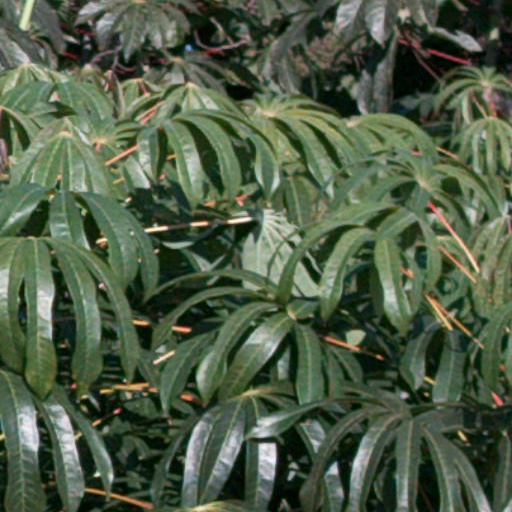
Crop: cassava